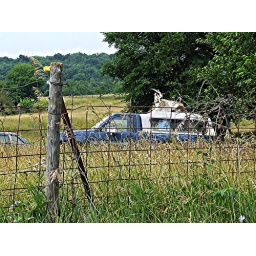
A person can see the funniest things driving down the road around here.